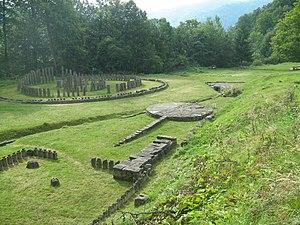
Sarmizegetusa Regia. Magyar: Szentélyek Sarmizegetusa Regia-nál. Szentélyek. Italiano: Sarmizegetusa Regia. 日本語: ダキア人の聖所. ქართული: სარმიზეგეტუზა.
Cet article recense les sites inscrits au patrimoine mondial en Roumanie.